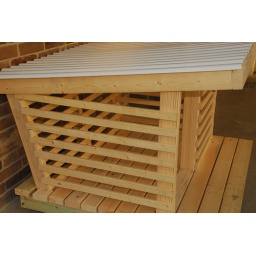
dog house by gg design co.